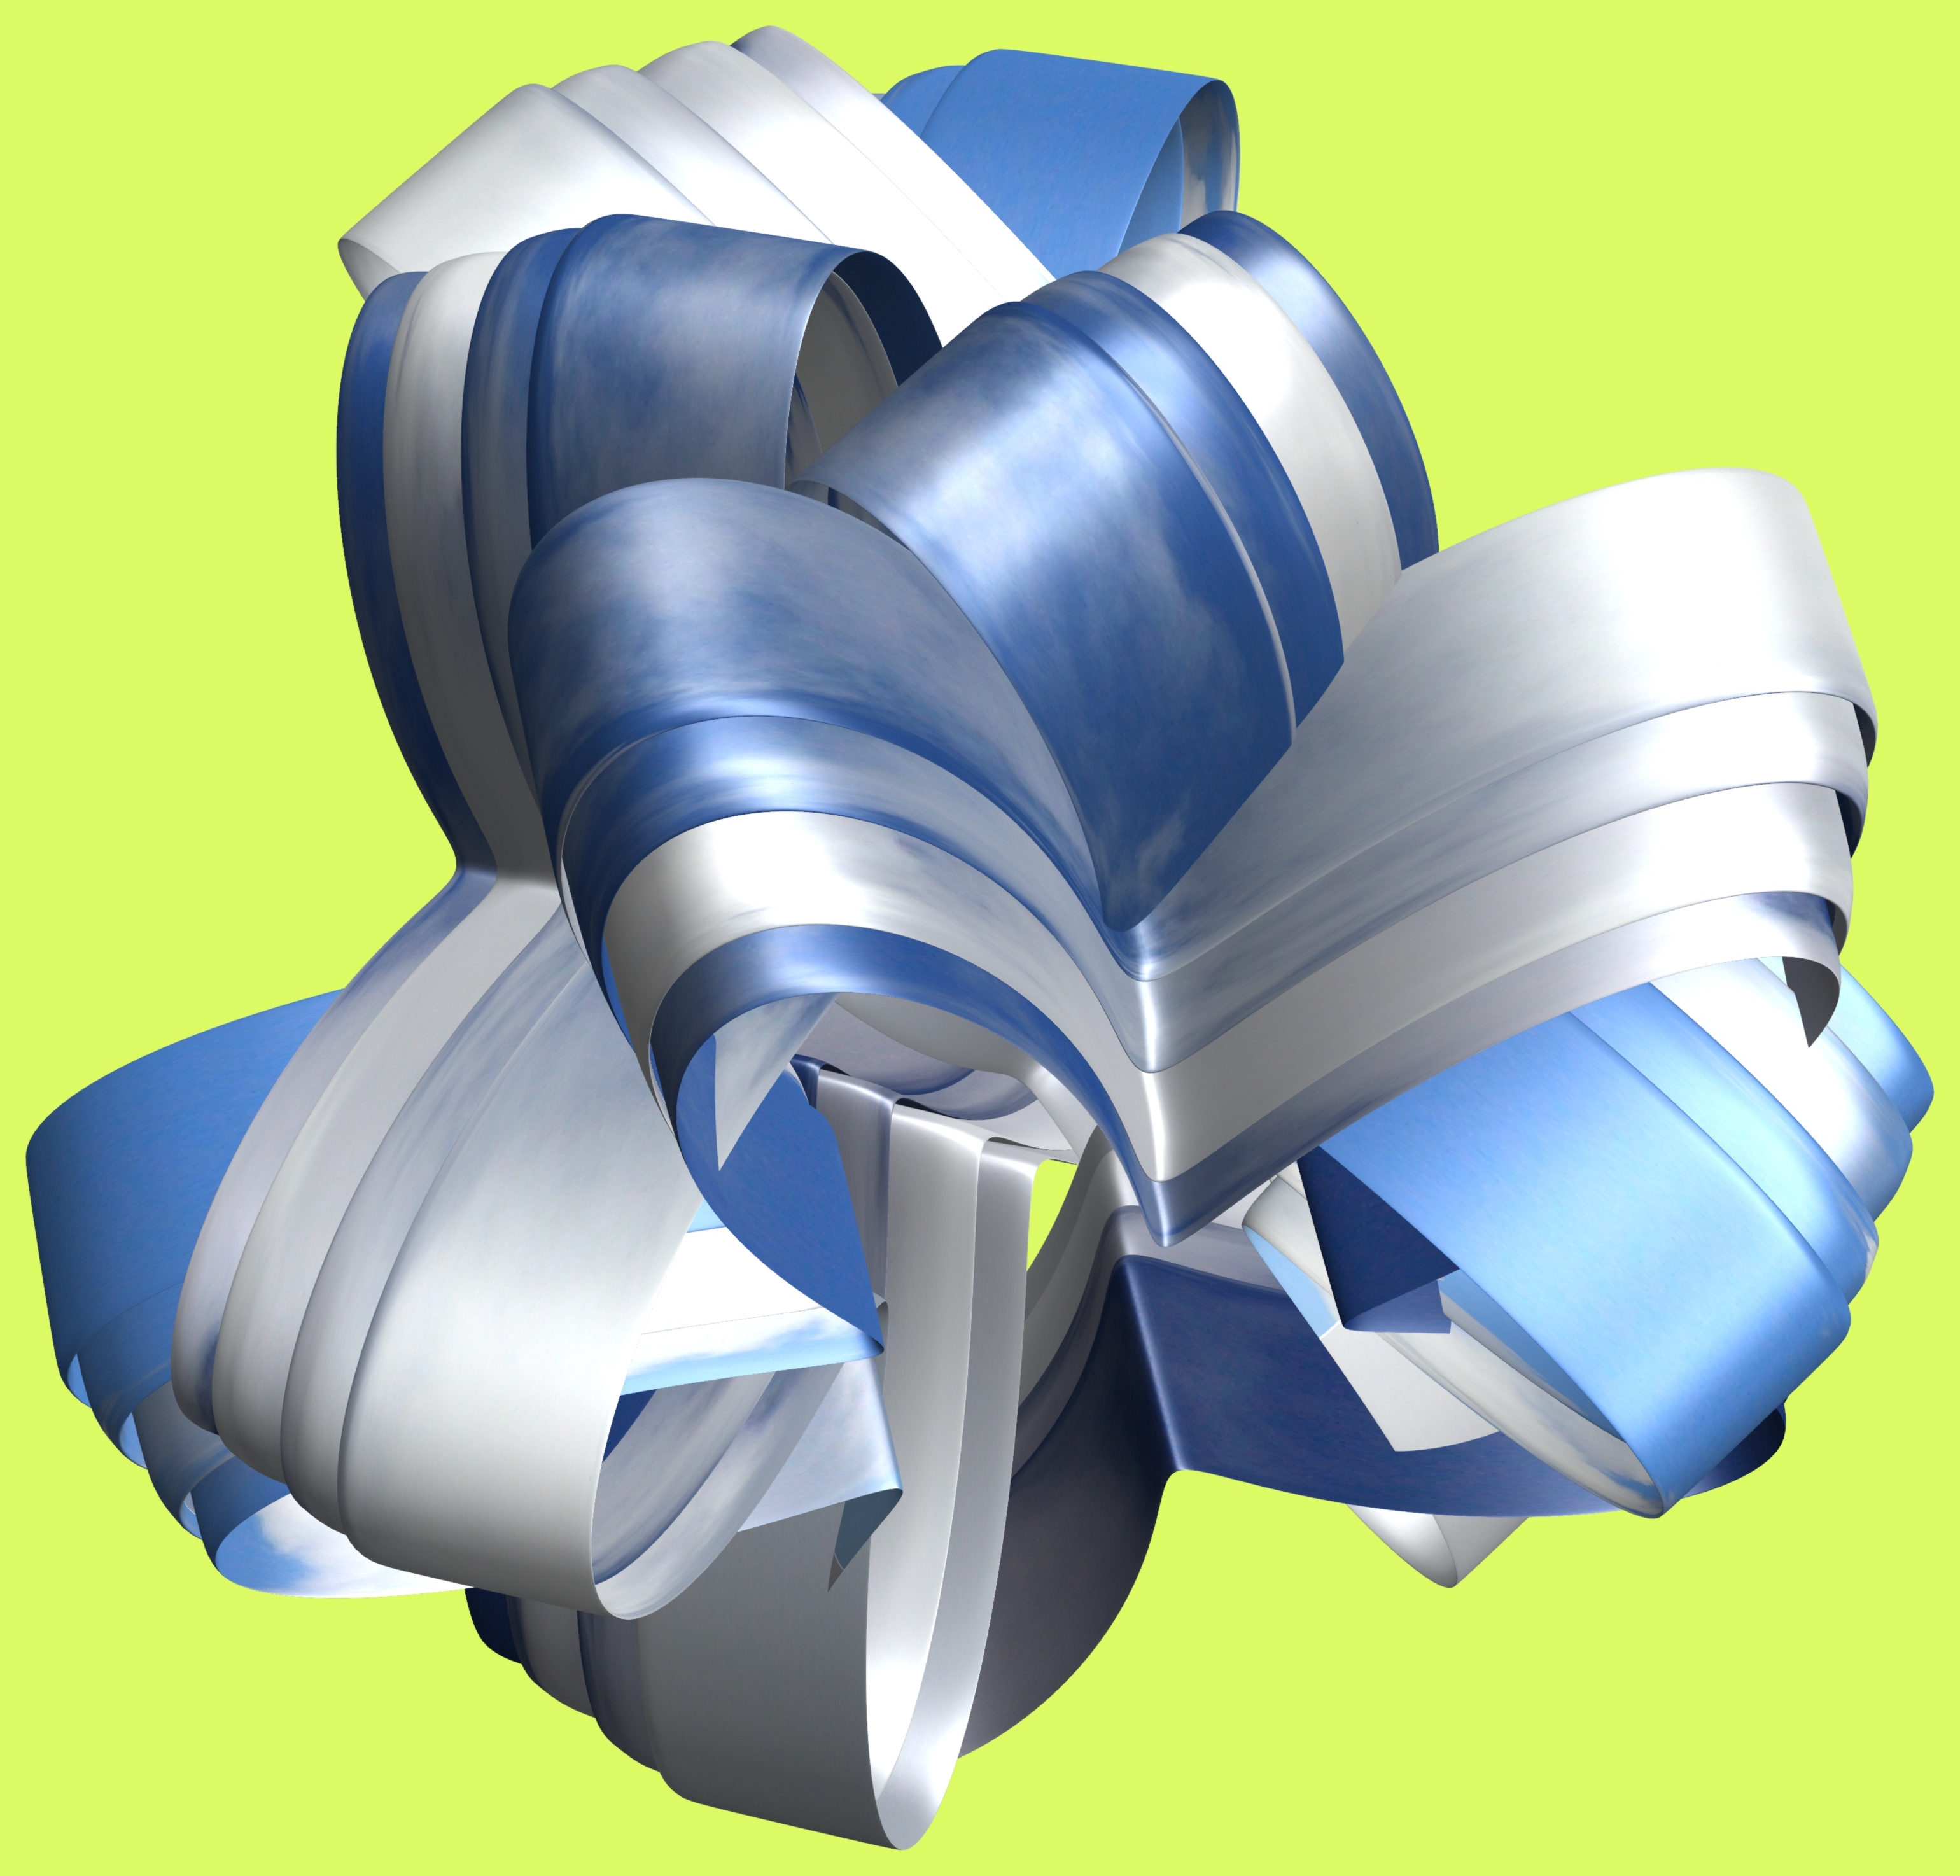
structure, wheel, texture, pattern, machine, arm, turbine, human body, product, cool image, illustration, design, symmetry, 3d, graphic, organ, torus, mathematica, cg, parametricplot3d, code, program, algorithm, mapping, aircraft engine